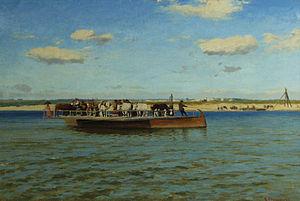
Serhiy Ivanovich Svetoslavski, né à Kiev le 6 octobre 1857 et mort dans cette ville le 19 septembre 1931, est un artiste peintre paysagiste russe et ukrainien, connu pour ses paysages urbains.